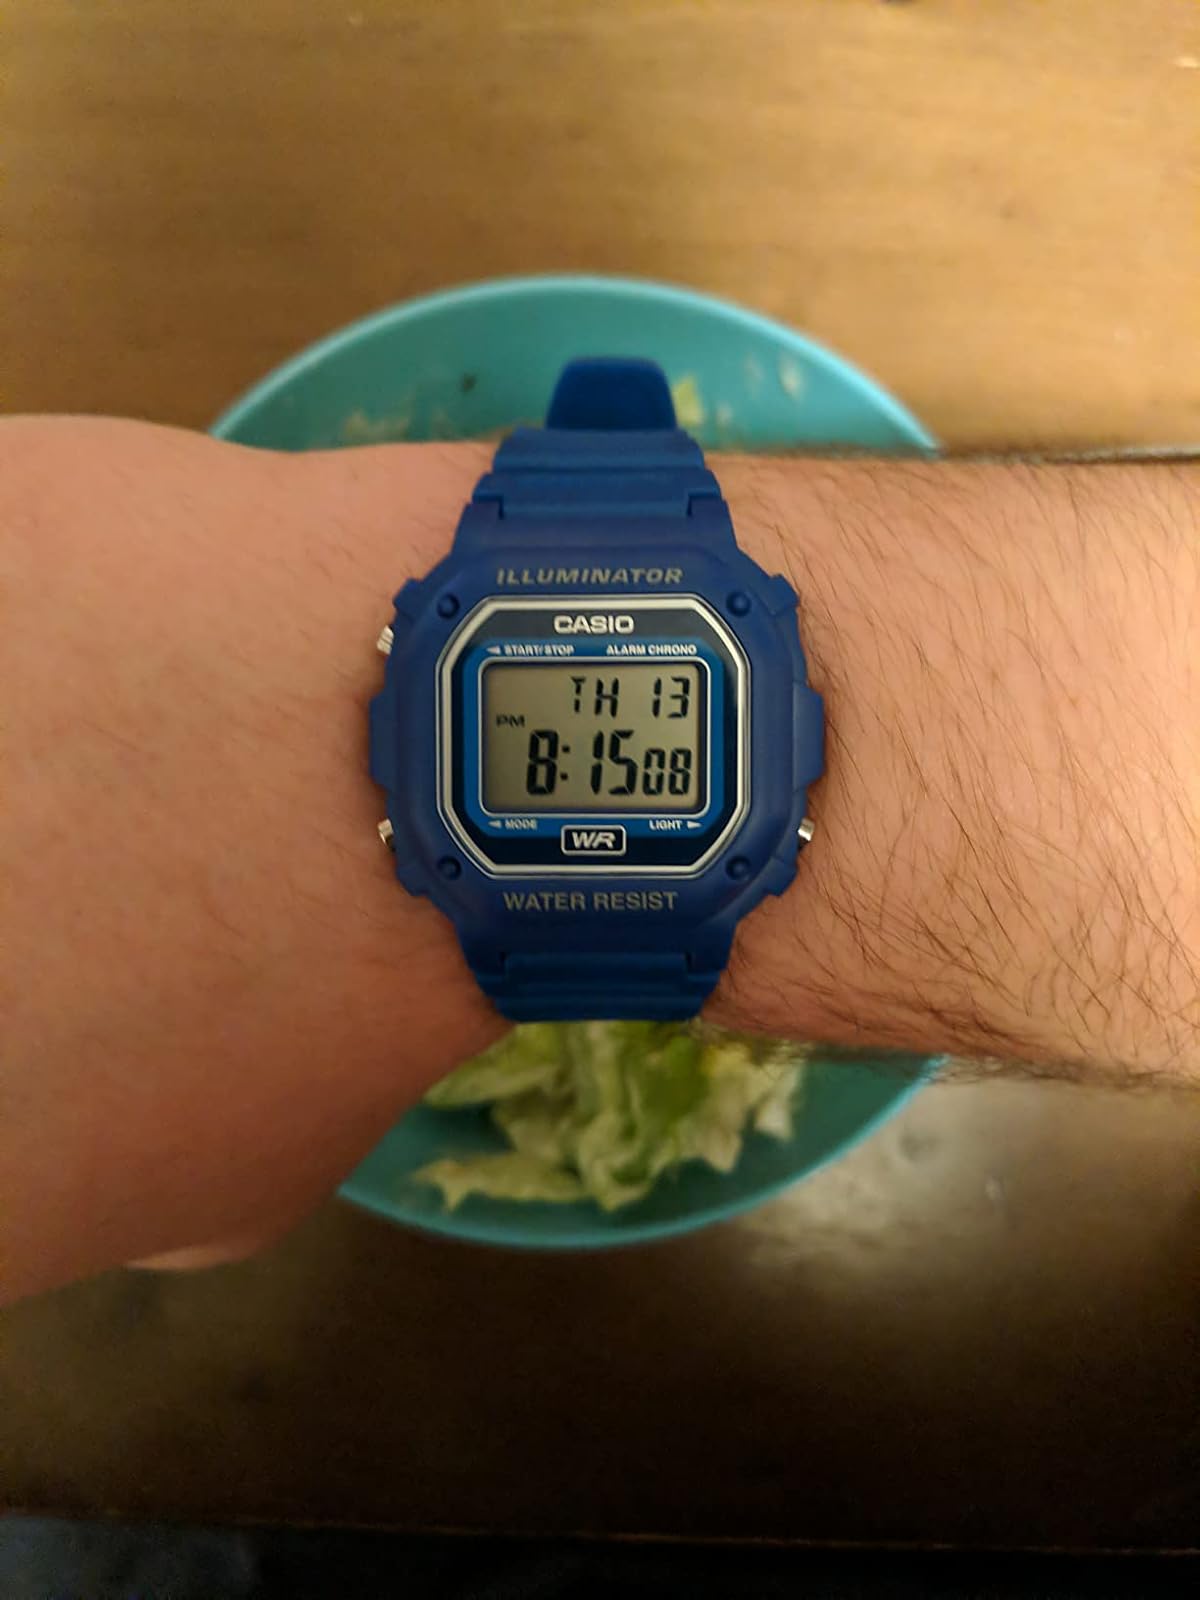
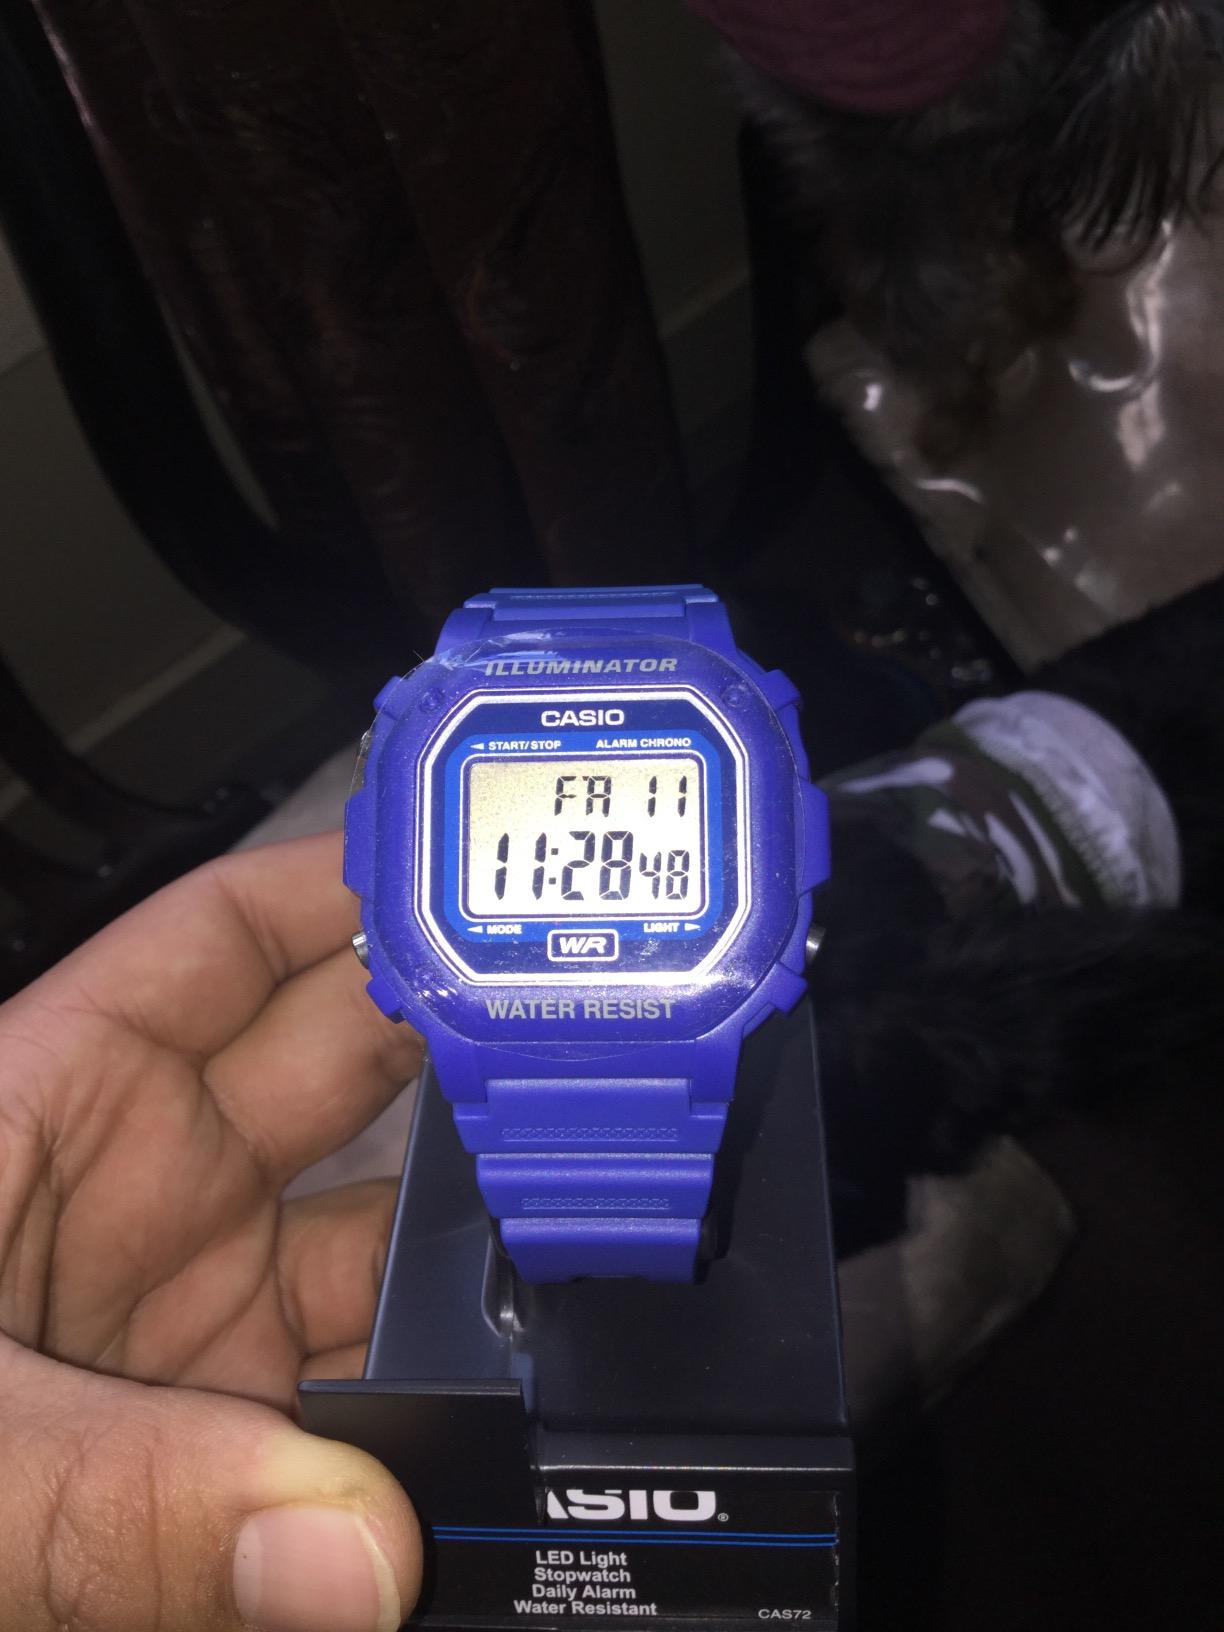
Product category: accessories_watch
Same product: yes